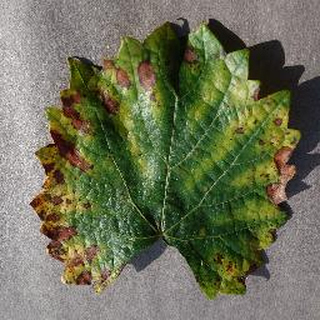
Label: grape_esca_black_measles